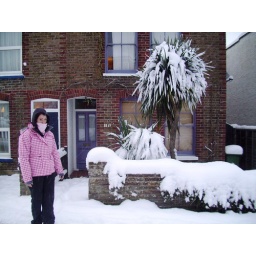
Our house in the snow with palm tree